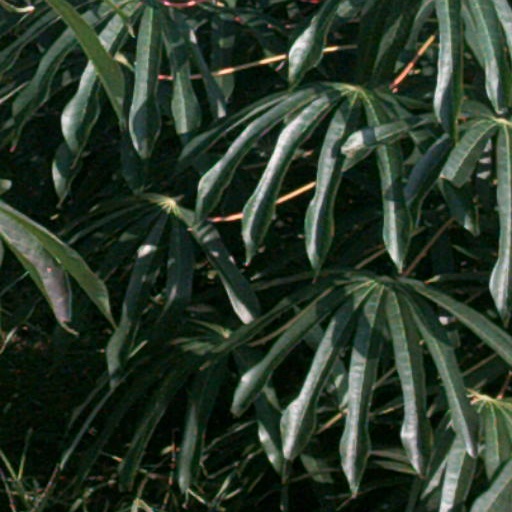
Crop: cassava